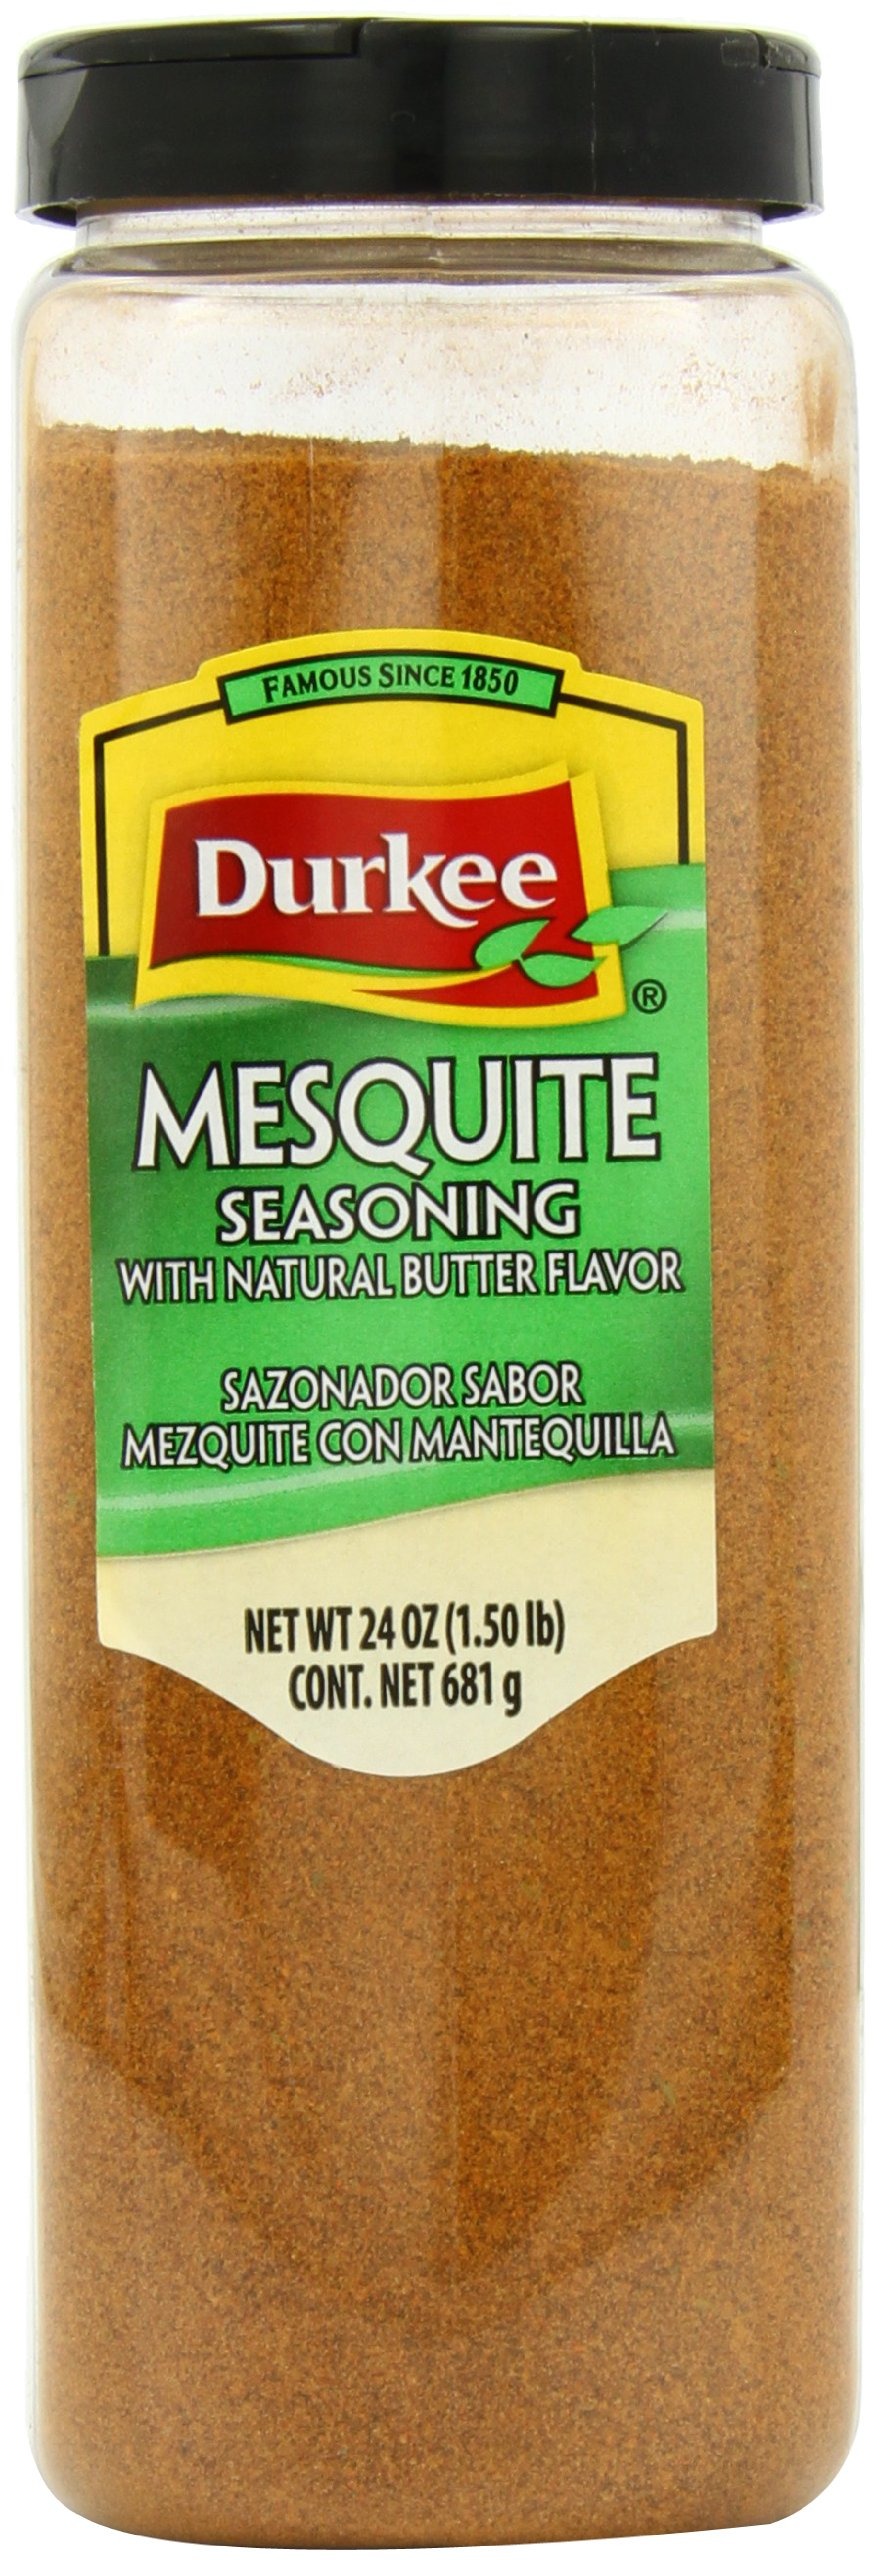
Item Name: Durkee Mesquite Seasoning with Butter, 24-Ounce
Bullet Point 1: Made from only the finest ingredients
Bullet Point 2: Ground in a frozen state to preserve the shape of the flakes
Bullet Point 3: Larger, foodservice size saves you money
Value: 24.0
Unit: Ounce

Price: 18.4